Rites of Passage (1999 film)

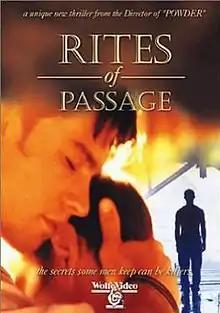

Rites of Passage is a 1999 thriller film written and directed by Victor Salva and starring Dean Stockwell, James Remar, and Jason Behr.